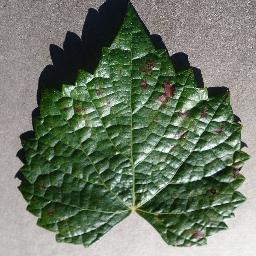
Label: Grape___Esca_(Black_Measles)